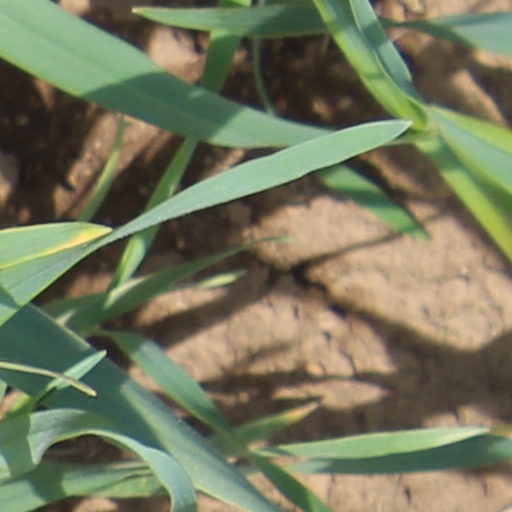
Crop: wheat